Enzo Erminero

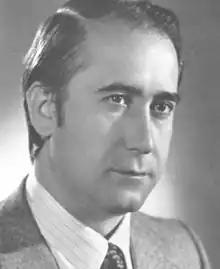
Erminero in 1970

Enzo Erminero (8 June 1931 – 26 November 2023) was an Italian businessman and politician. A member of Christian Democracy, he served in the Chamber of Deputies from 1968 to 1983 and was Mayor of Verona from April to December 1993.